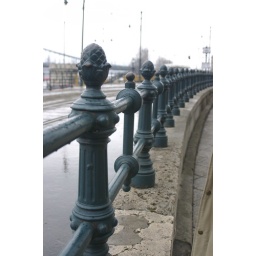
The fence along the train by the river, the city is full of small detail.